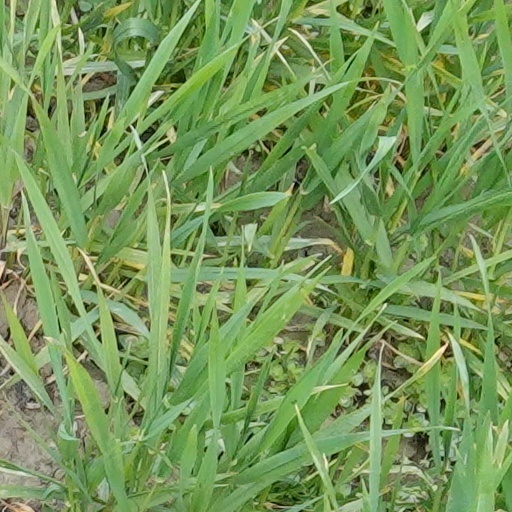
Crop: wheat